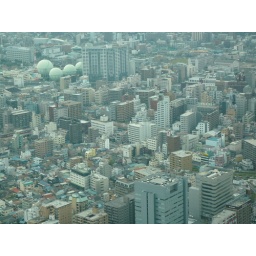
View from the 68th floor of Japan's tallest building (70 floors in total)